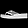
Label: Sandal